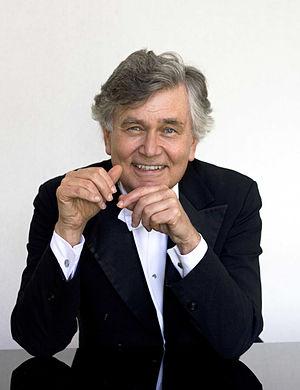
Eugen Indjic est un pianiste classique franco-américain né le 11 mars 1947 à Belgrade.